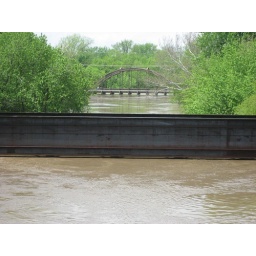
High water on the Marais Des Cygnes river in Osawatomie.